Königsberg-class cruiser (1927)

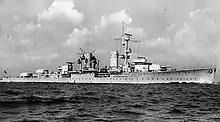
circa 1930

The ships of the class were long at the waterline and long overall. They had a beam of and a maximum draft of . They had a design displacement of and a standard displacement, as defined by the Washington Naval Treaty, of . They displaced at full load. The ships' hulls were constructed from longitudinal steel frames and incorporated extensive welding to save weight; up to 85 percent of the hulls were welded rather than riveted. The hull was divided into nineteen watertight compartments and had a double bottom that extended for 72 percent of the length of the hull.